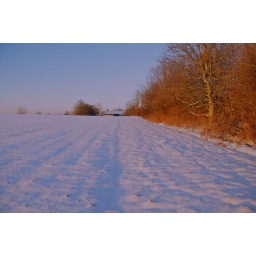
Morning sun casts red light on the bushes and trees whilst the snow gets coloured blue by the sky